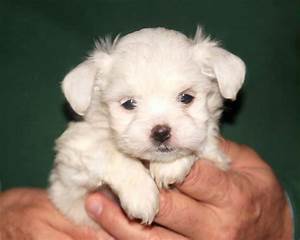
Label: cane